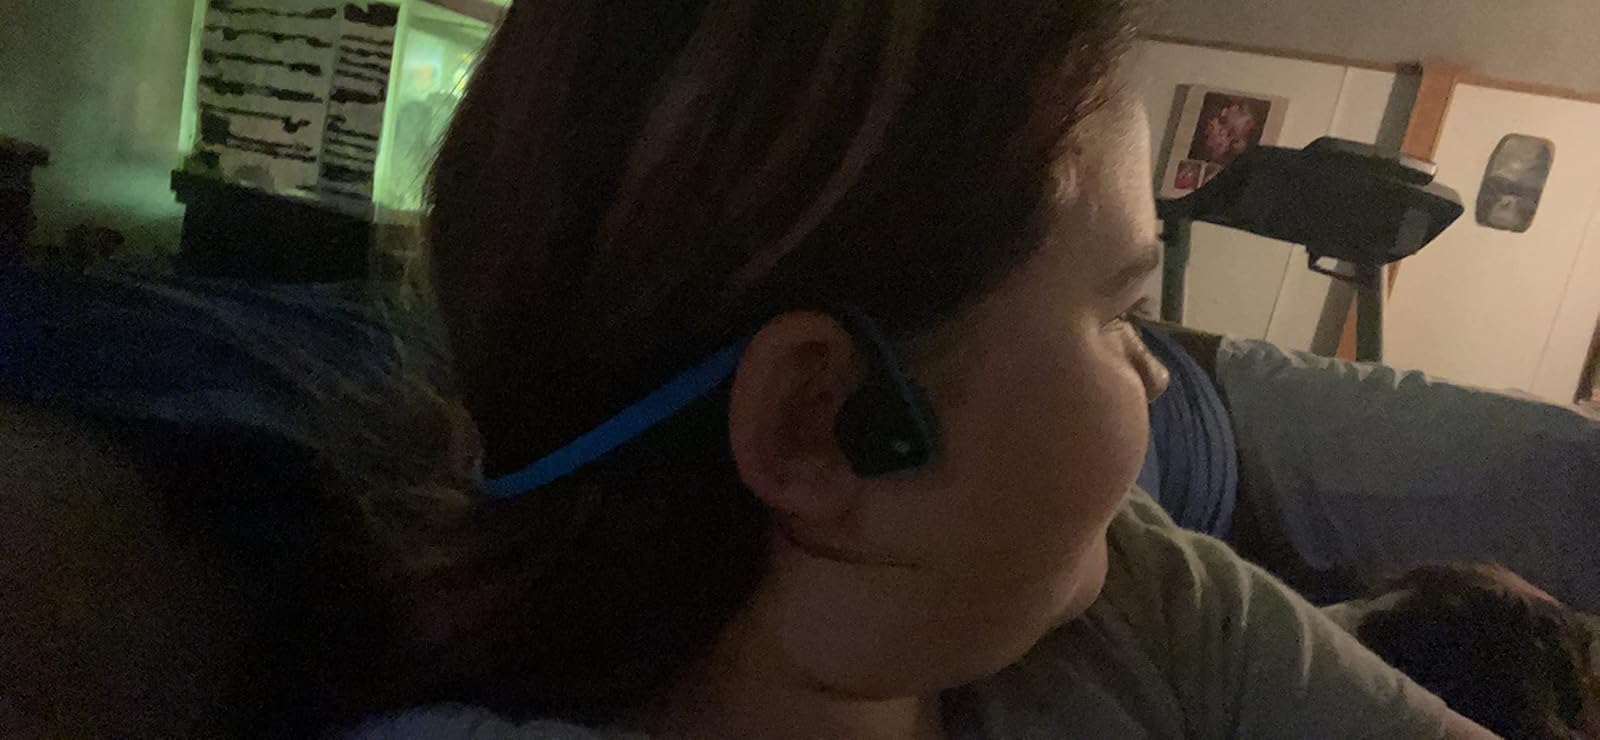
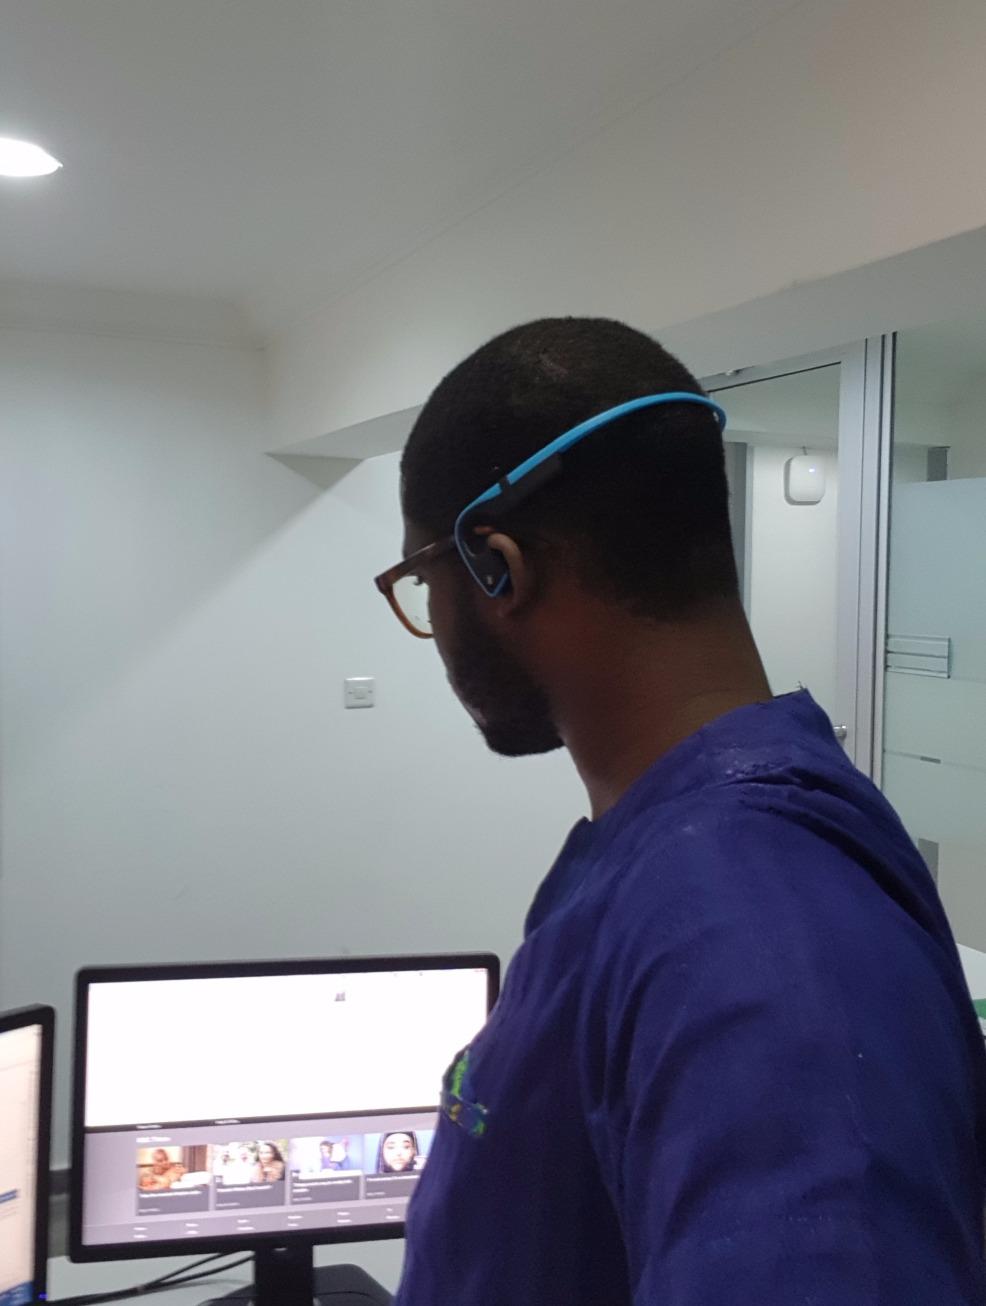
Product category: headphones
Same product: yes